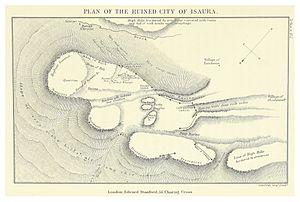
L’Isaurie est une région historique d’Asie Mineure, située sur les monts Taurus dans l’actuelle Turquie, entre la Phrygie, la Cilicie, la Lycaonie et la Pisidie.